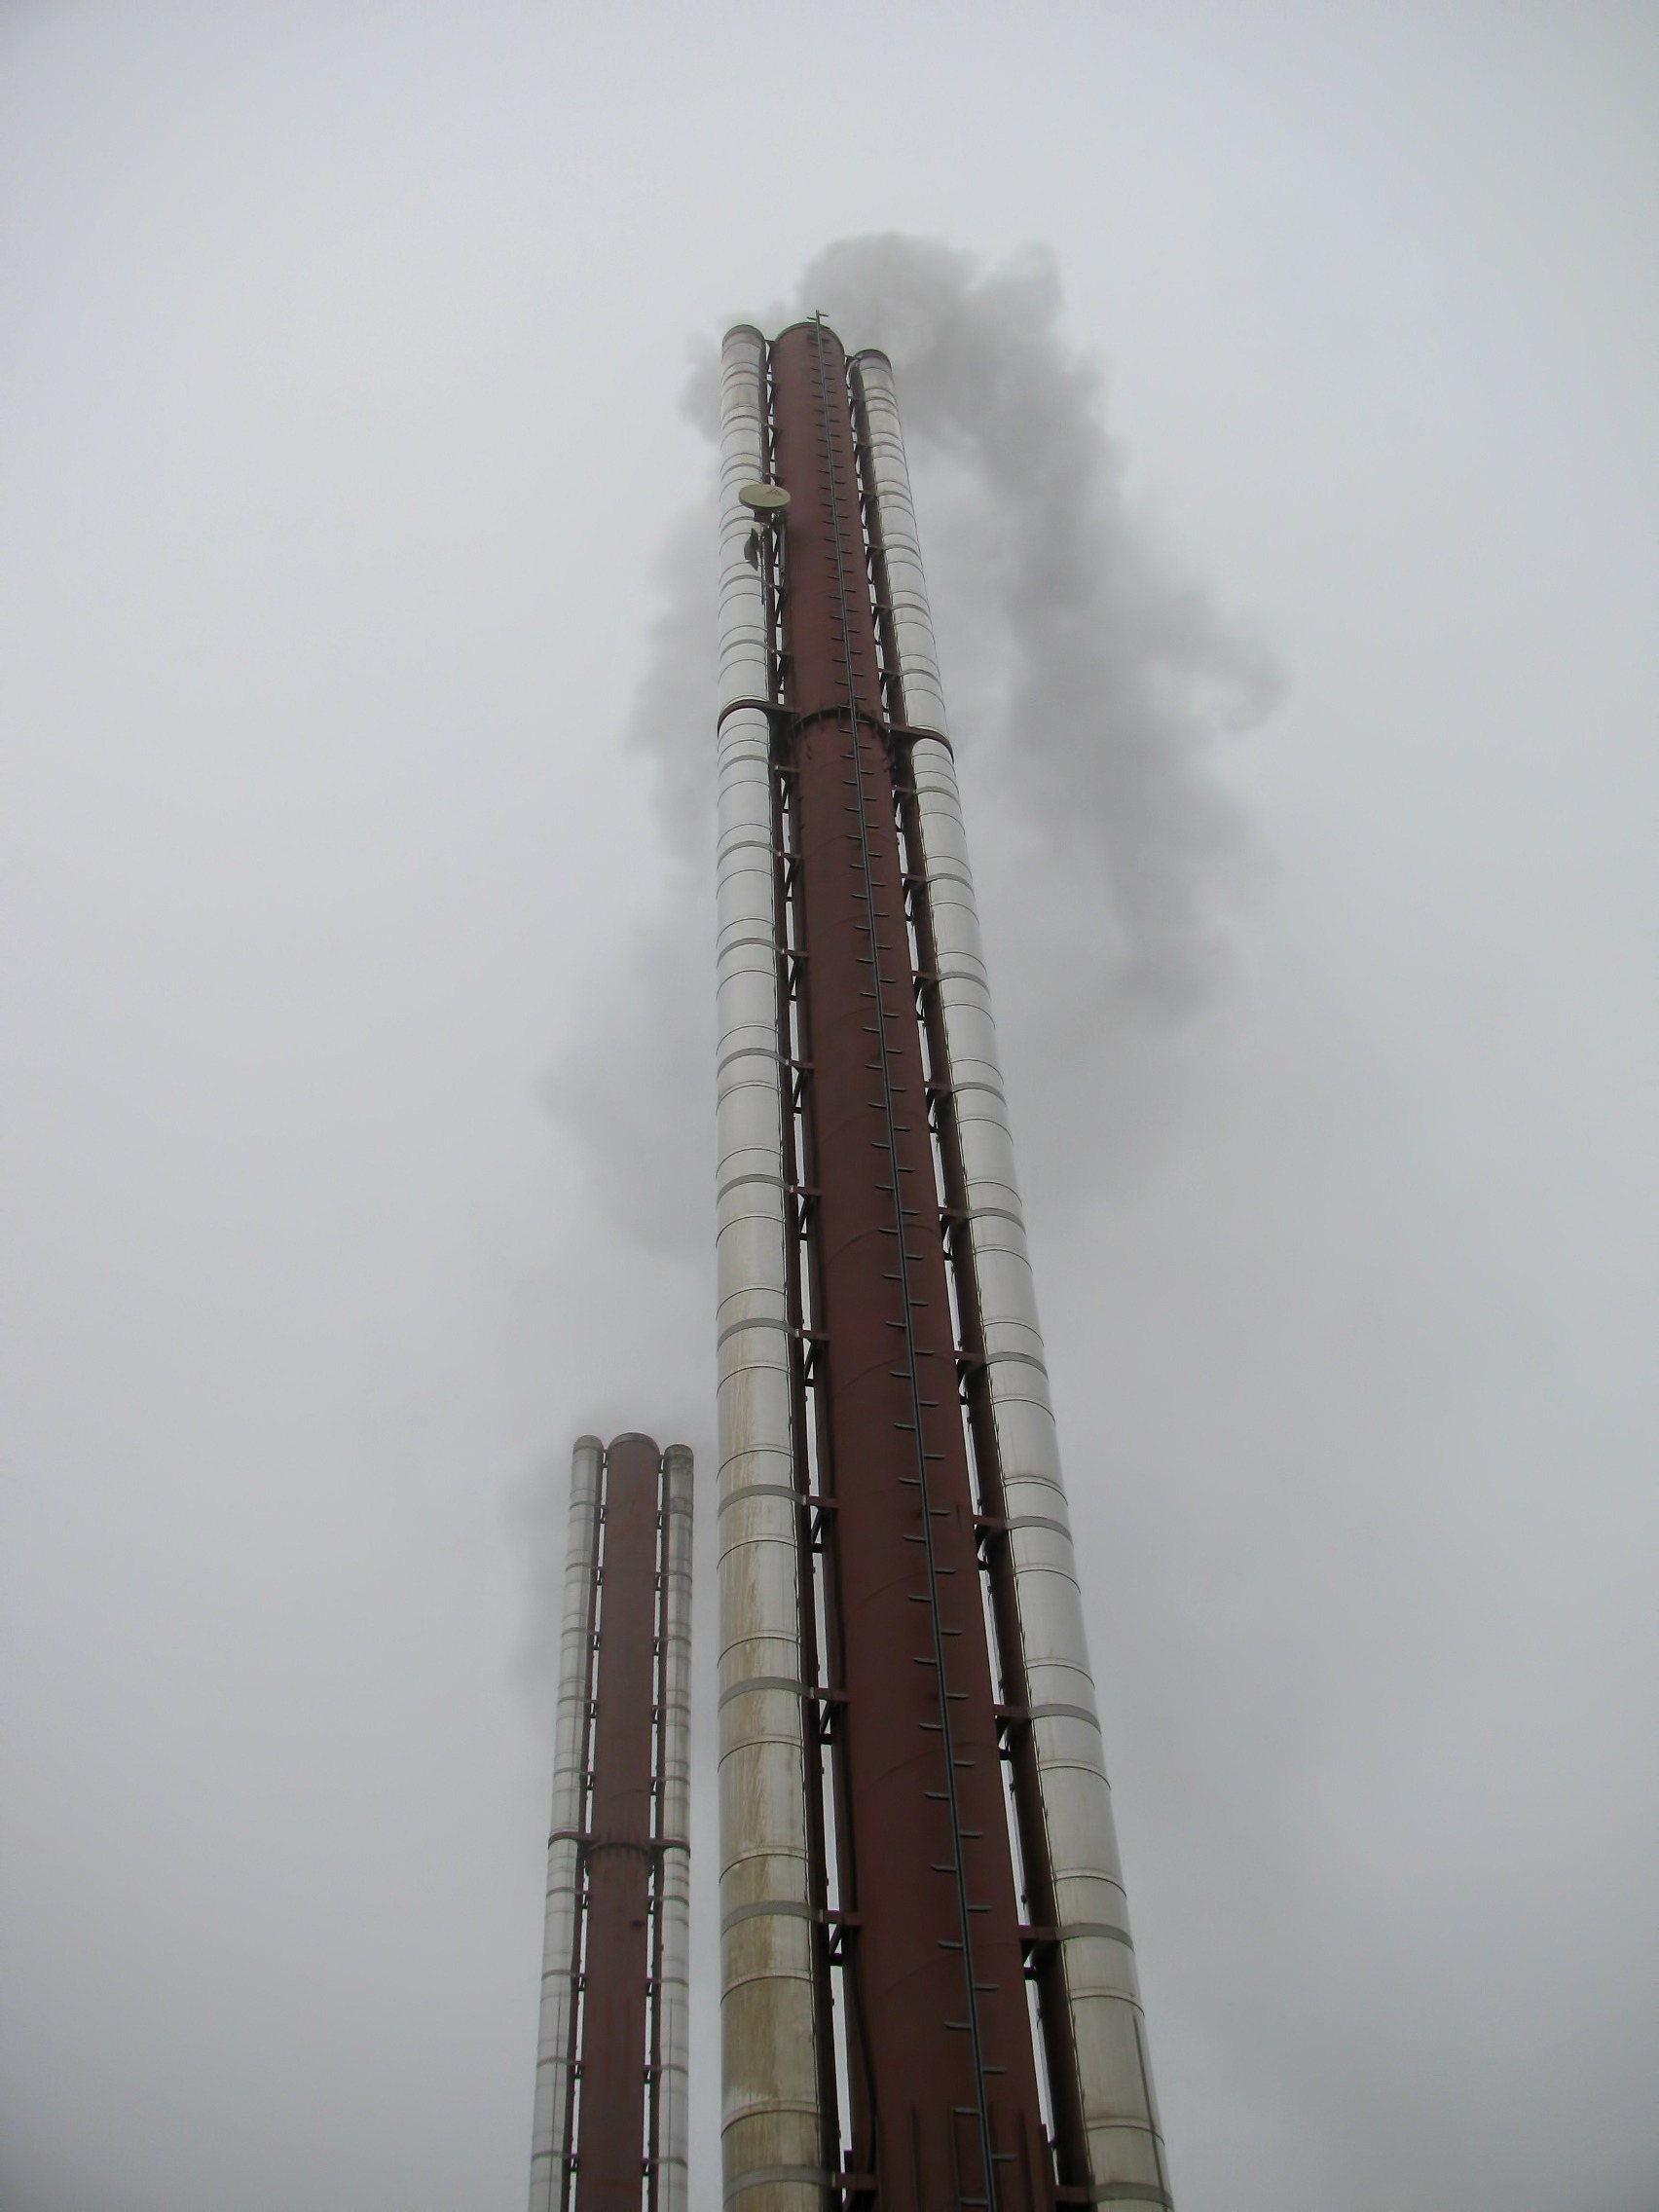
fog, steam, skyscraper, smoke, tower, mast, chimney, gray, roller coaster, spire, fume, iron, amusement ride